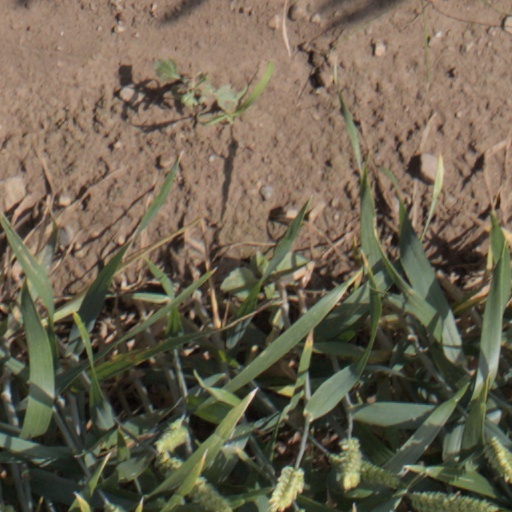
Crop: wheat